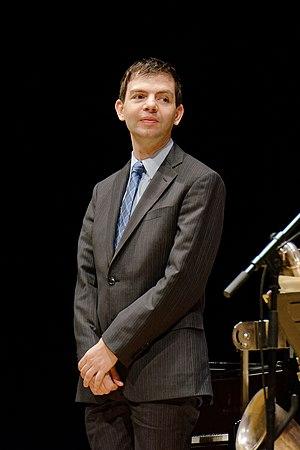
Le pianiste américain Dan Nimmer en concert avec Jazz at Lincoln Center Orchestra - Lyon 2016
Le Jazz at Lincoln Center Orchestra est un orchestre de jazz professionnel fondé en 1988 et en résidence au Jazz at Lincoln Center de New York depuis 1991. Il est actuellement dirigé par le trompettiste Wynton Marsalis.